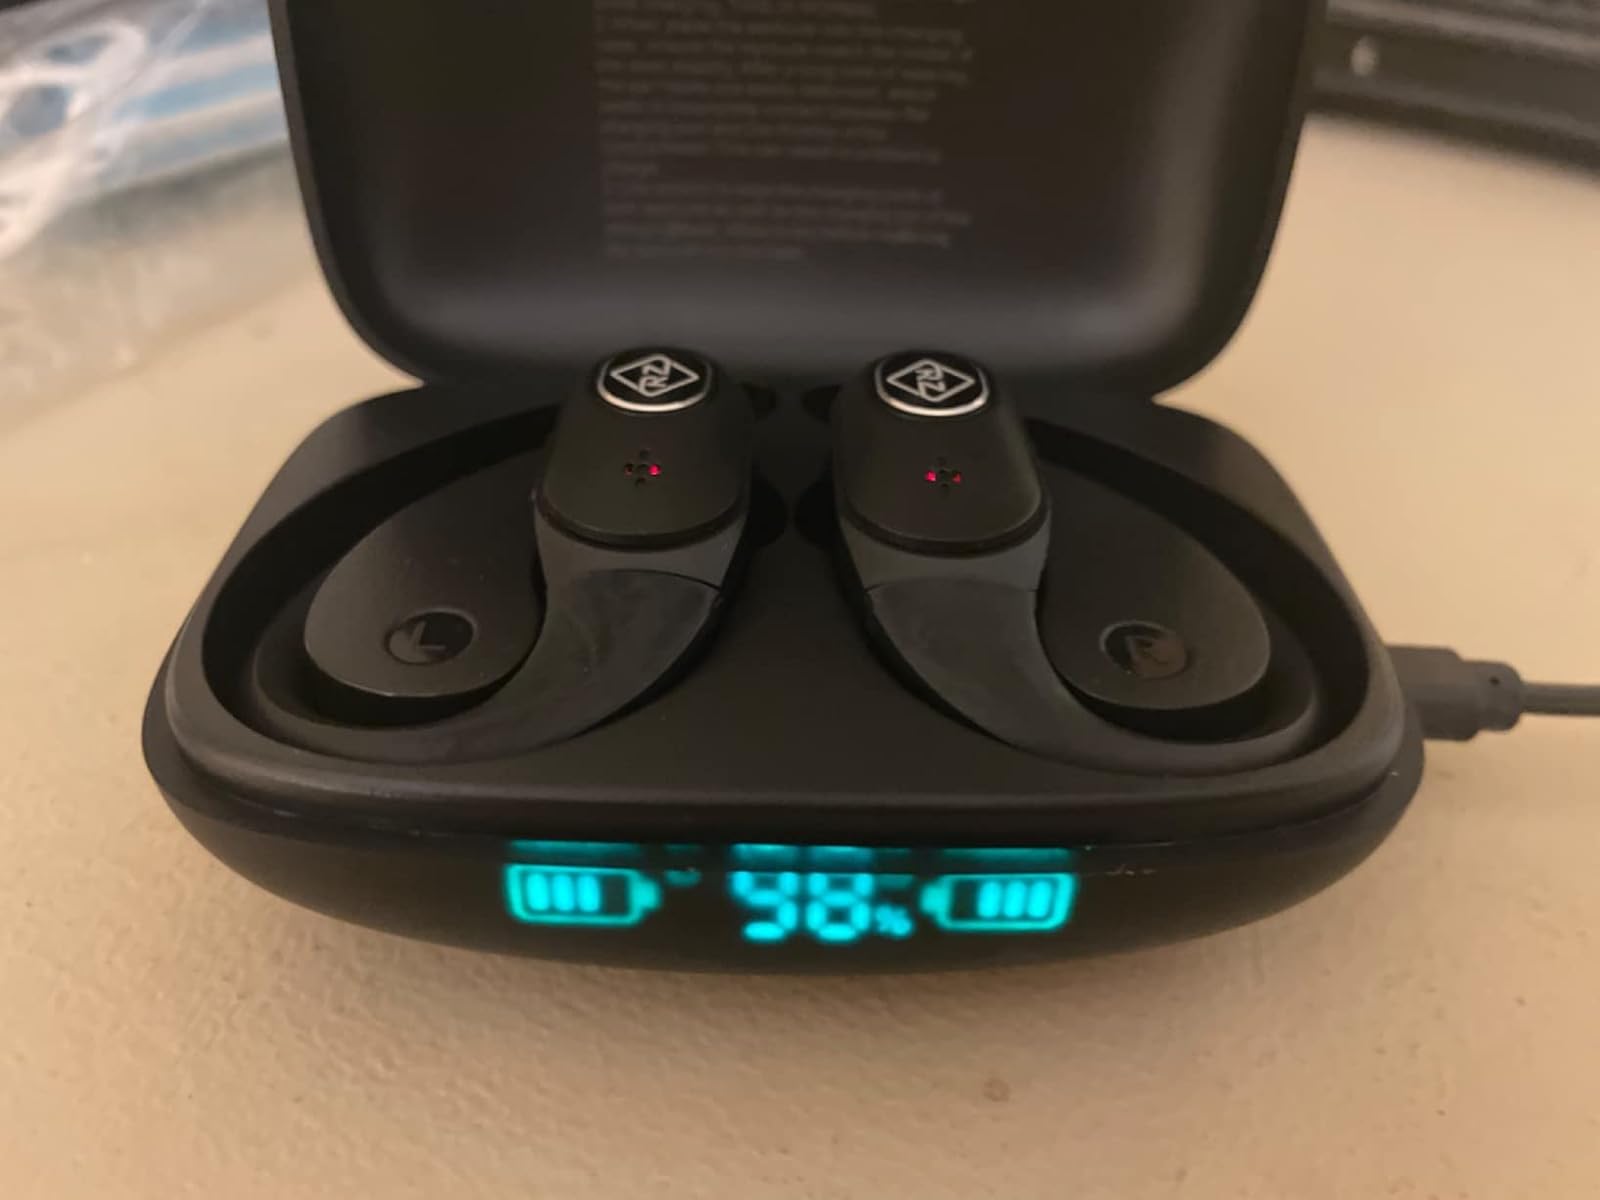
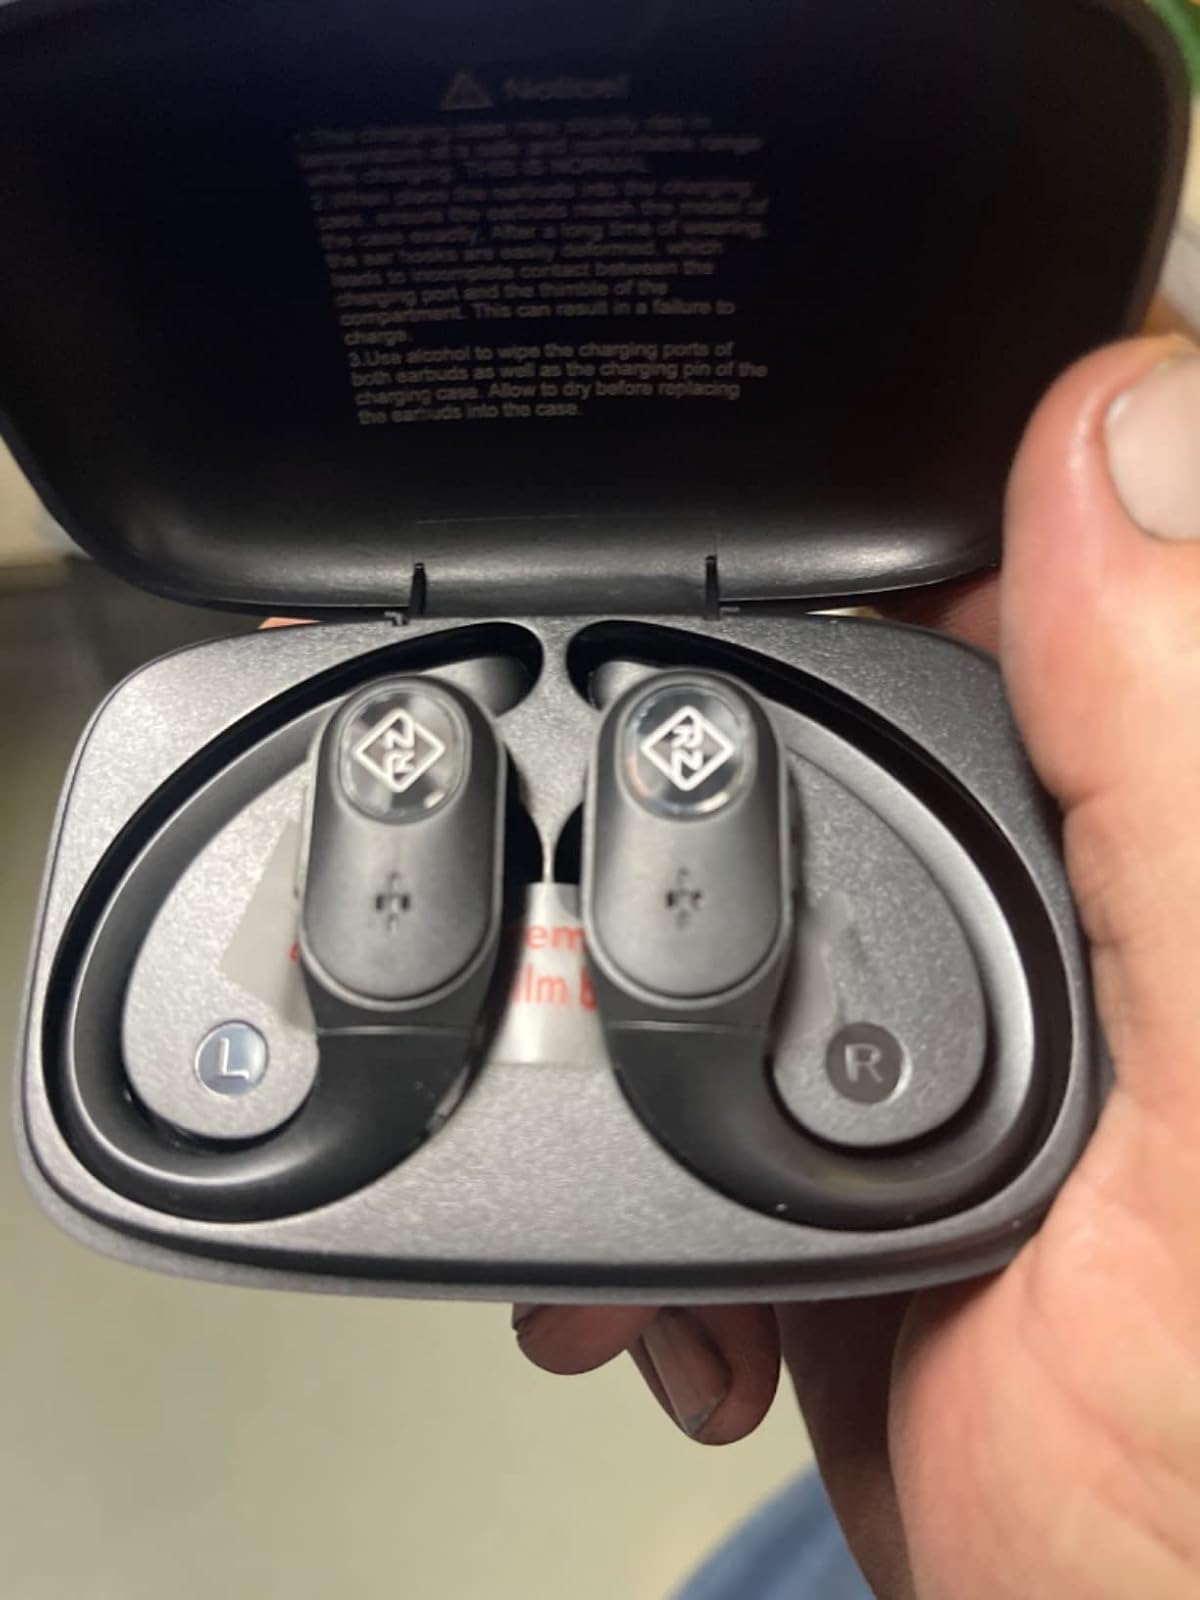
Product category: earbuds
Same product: yes